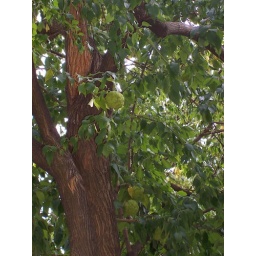
Strange green fruit growing by the Capitol. The plate on the tree said it was in the mulberry family...